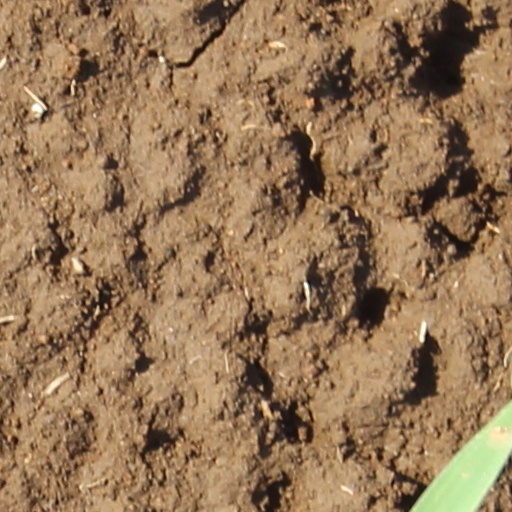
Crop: wheat